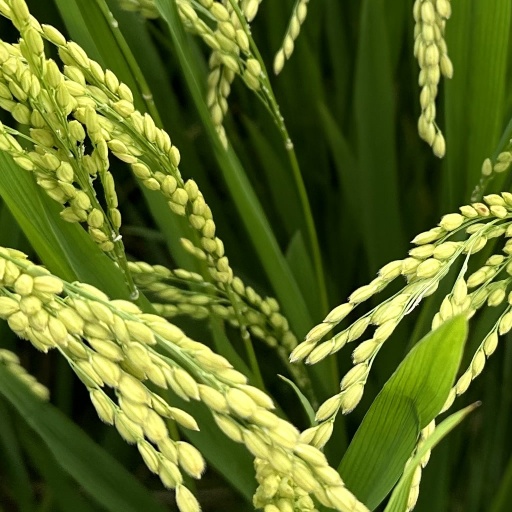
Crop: rice